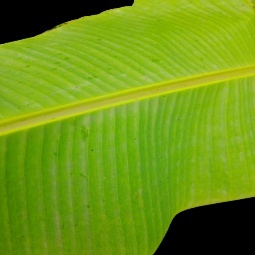
Label: Healthy